Out West (1918 film)

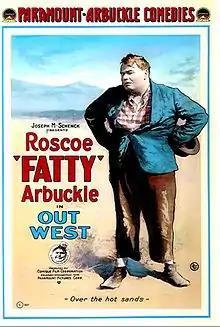
Theatrical release poster

Out West is a 1918 American two-reel silent comedy film, a satire on contemporary Westerns, starring Roscoe 'Fatty' Arbuckle, Buster Keaton, and Al St. John. It was the first of Arbuckle's "Comique" films to be filmed on the West Coast, the previous five having been filmed in and around New York City. The idea for the story came from Natalie Talmadge, who was later to become Keaton's first wife.